PAOK FC

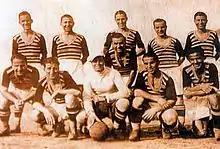
PAOK in 1937

In 1926–1927 season, PAOK participated in the 2nd tier of Macedonia Football Clubs Association ( or Ε.Π.Σ.Μ.) local Macedonia championship. PAOK FC historic inaugural official match was a 3–1 win against Nea Genea Kalamaria on 12 December 1926. PAOK finished at the top of the 2nd division and faced the 1st division teams in classification matches, defeating all of them: Thermaikos 4–1, Aris 2–1, Atlas Ippodromiou (w/o) and Iraklis 1–0. In 1927–1928, PAOK participated for the first time in the 1st tier of Ε.Π.Σ.Μ.